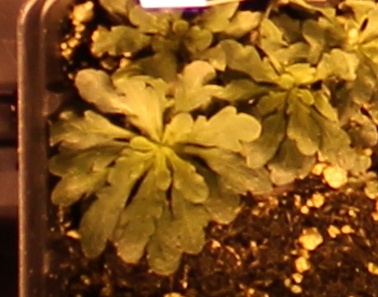
Label: Horseweed